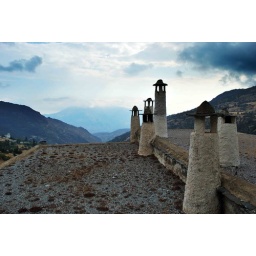
The houses in the Alpujurras all have this style of chimney with a little hat on them!